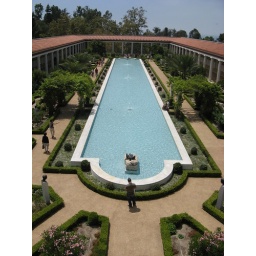
The main entrance of the Getty Villa in Malibu as viewed from the 2nd floor of the main building